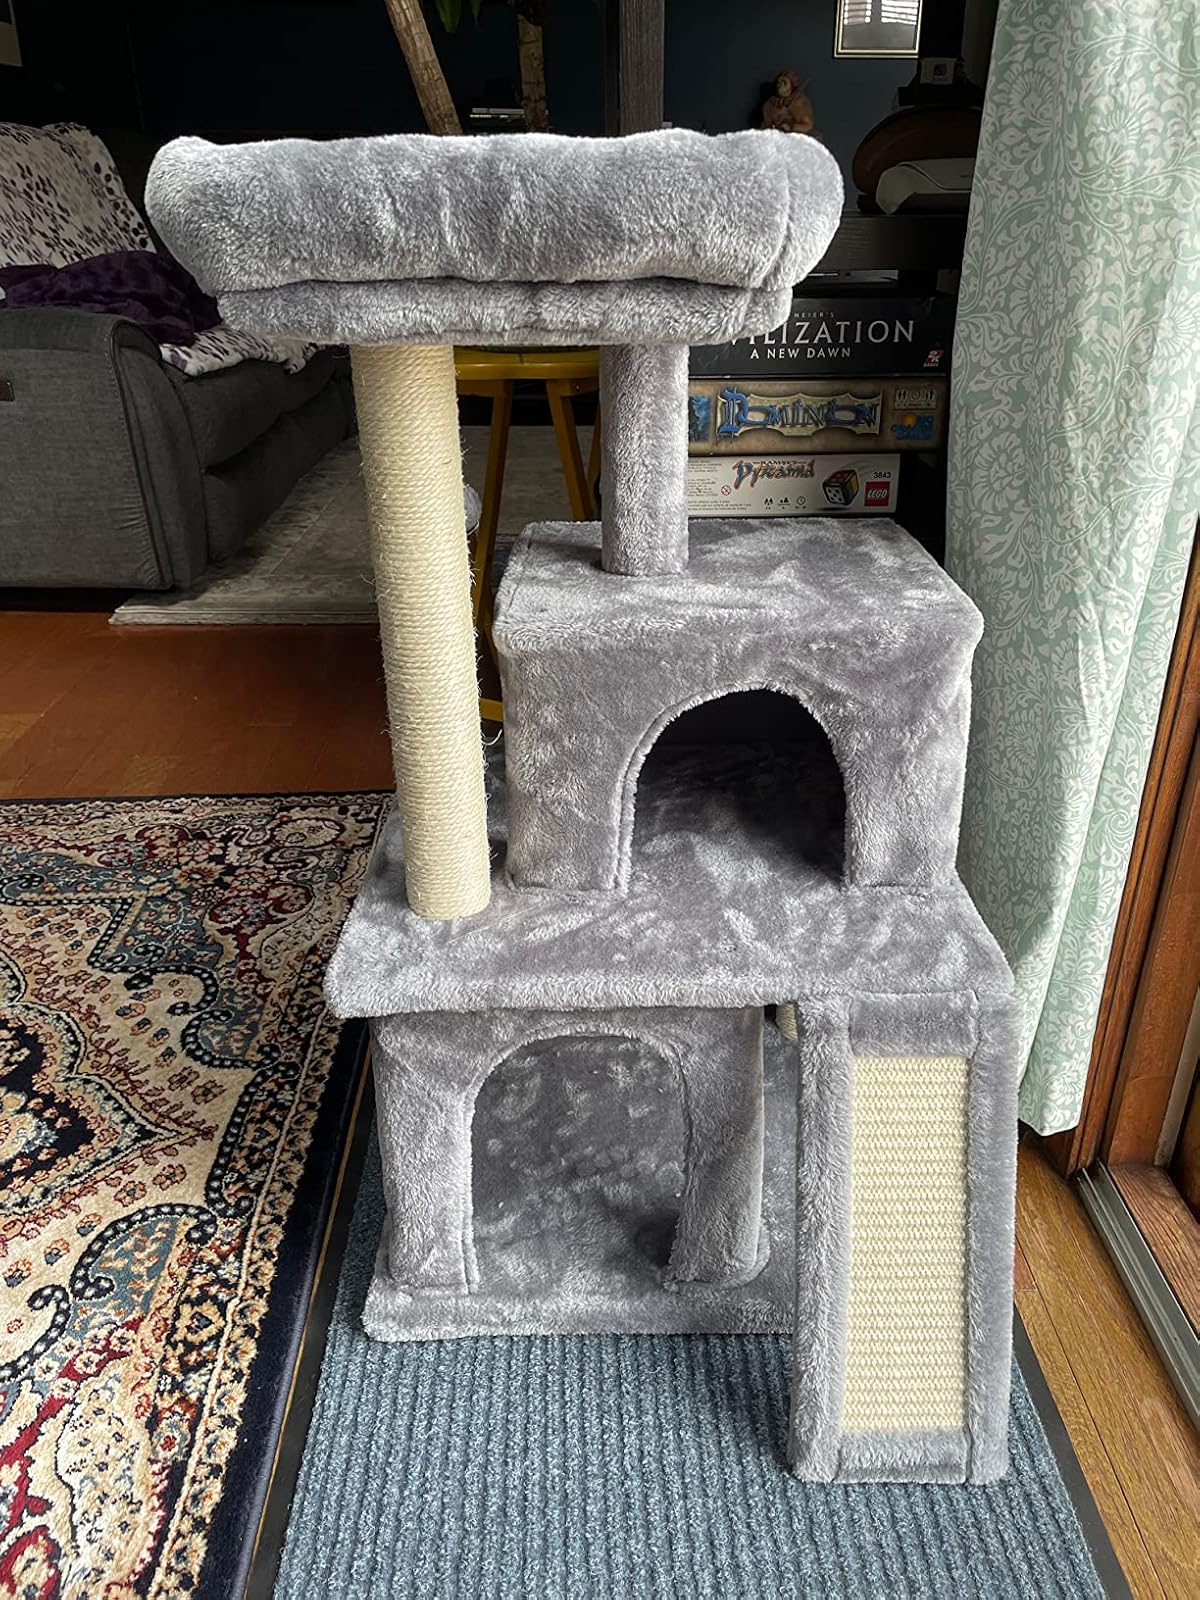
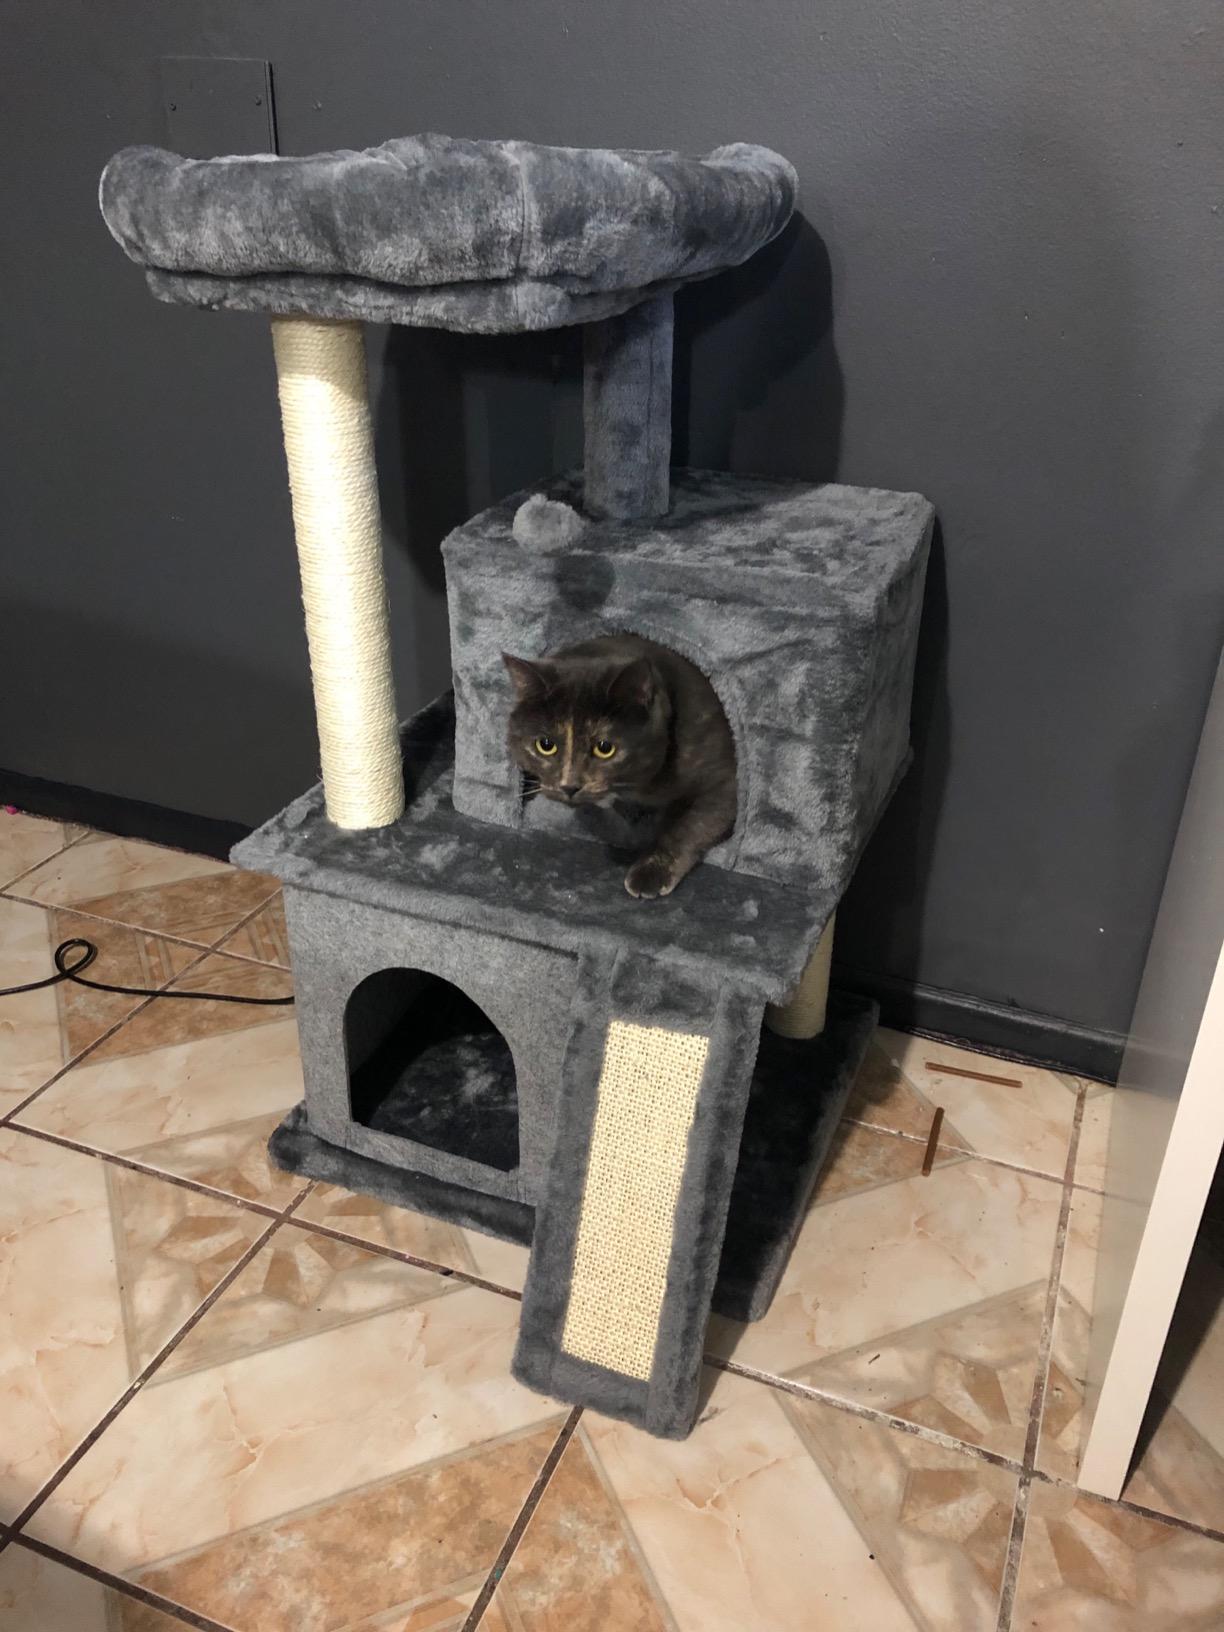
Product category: items_cat tree
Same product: yes